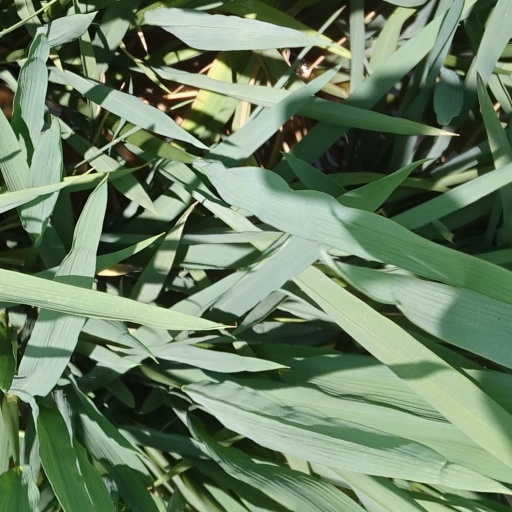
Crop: rice